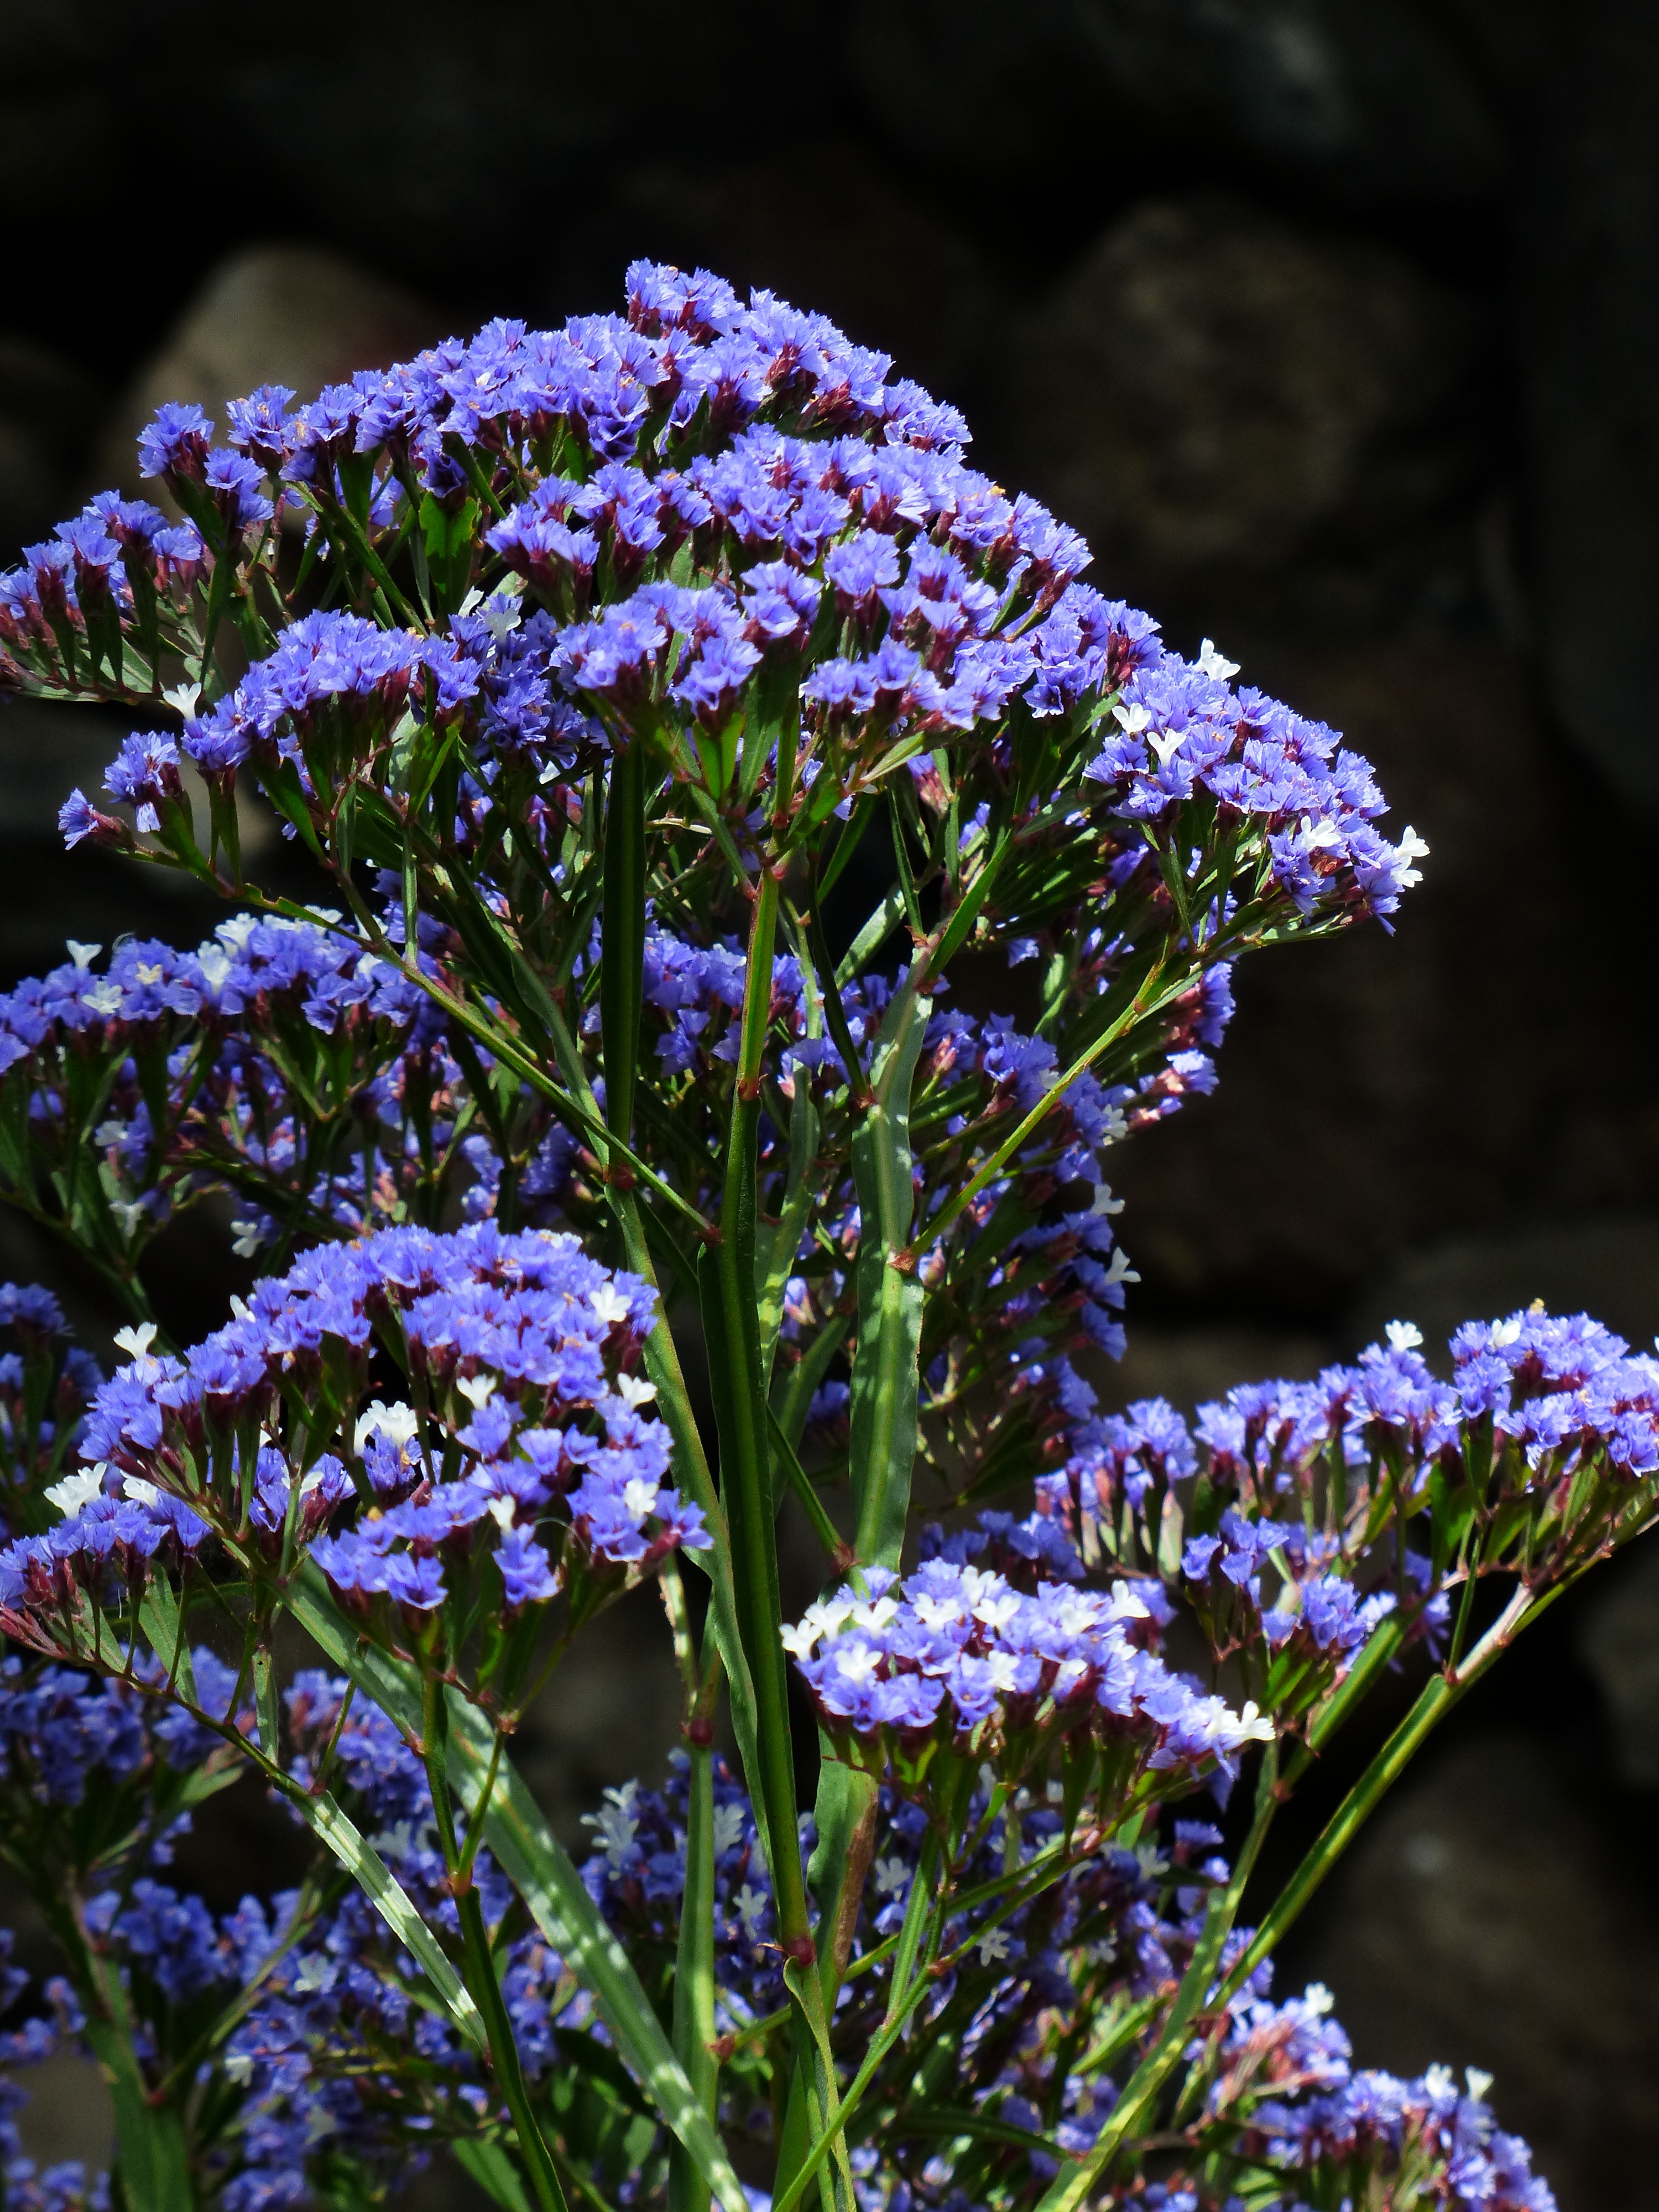
blossom, plant, flower, bloom, herb, blue, flora, lavender, wildflower, violet, tenerife, plumbaginaceae, macro photography, ornamental plant, canary islands, flowering plant, schnittblume, beach lilac, sea lavender, limonium, land plant, english lavender, winged beach lilac, bleiwurzgewaechs, limonium sinuatum, lead rooted plants, double blooms, resist shock